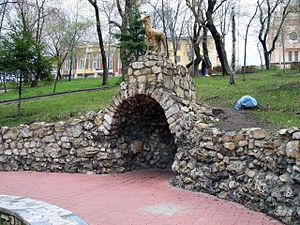
Le jardin Stroukov est le jardin public le plus ancien de Samara, puisqu'il a été ouvert de façon permanente en 1851. Il porte le nom du colonel Grigori Stroukov, dont la propriété avec son parc se trouvait à cet emplacement. Ce jardin en pentes descend des hauteurs vers les berges de la Volga à côté du théâtre dramatique.